Lewis Alessandra

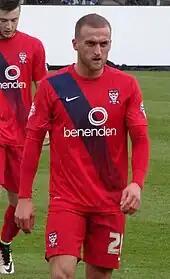
Alessandra playing for York City in 2016

On 8 June 2015, Alessandra signed a two-year contract with League One club Rochdale. Having had limited chances at Rochdale, he joined League Two club York City on 8 March 2016 on a one-month emergency loan. He scored in the 20th minute of his debut in a 1–1 home draw with Barnet on 12 March 2016.